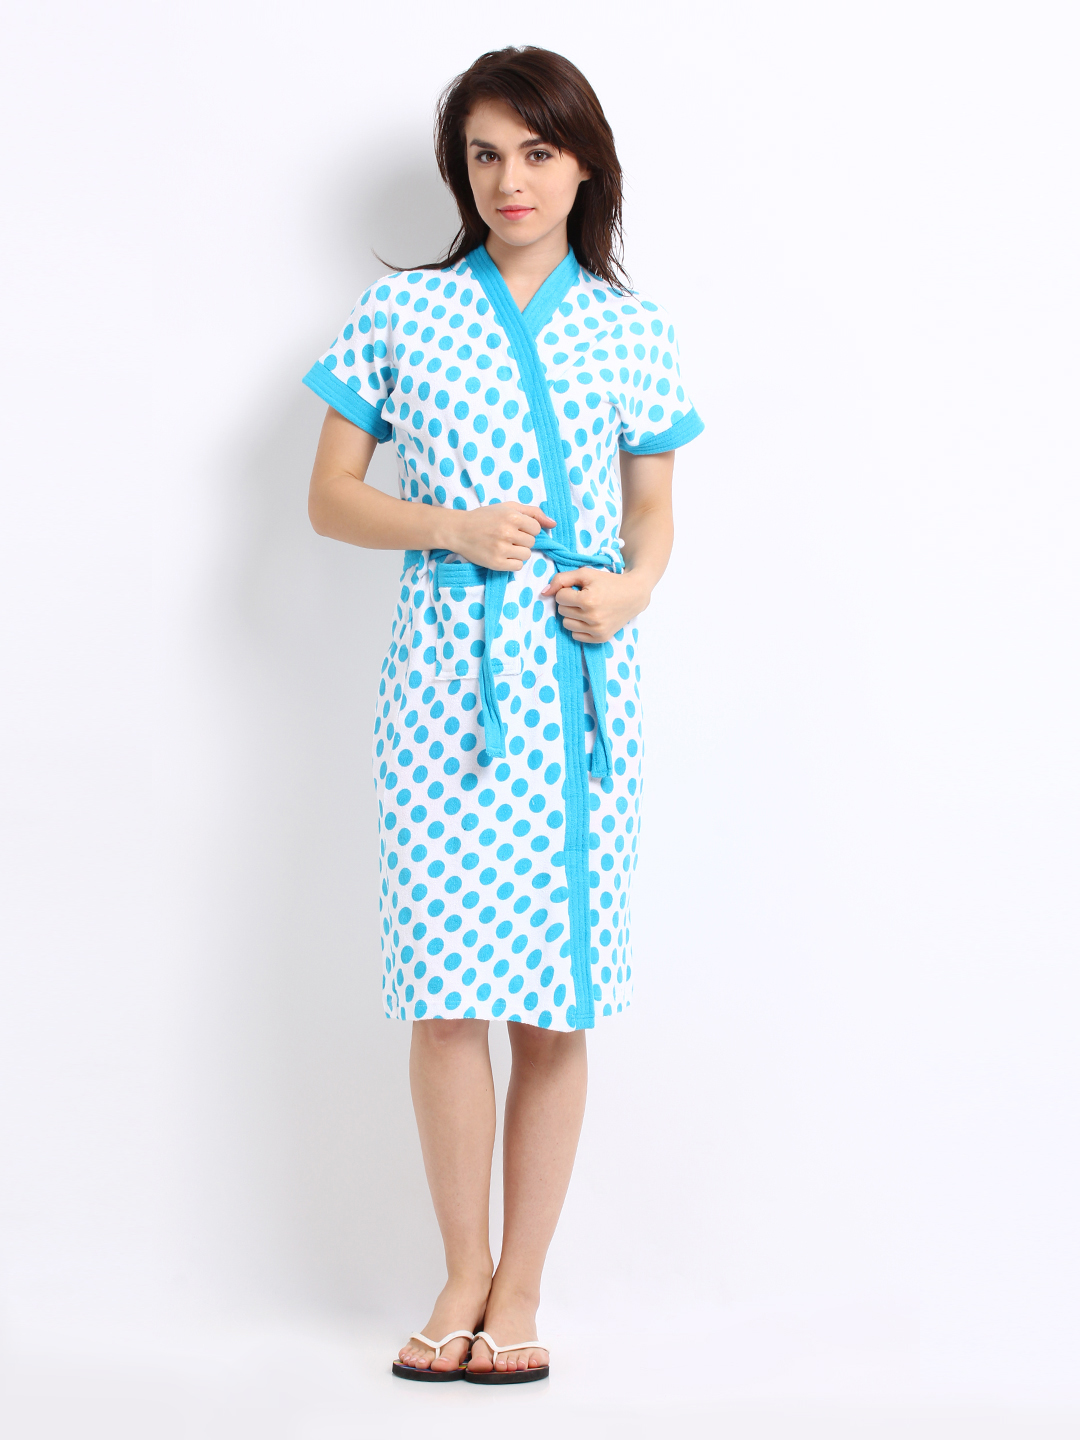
Red Rose Women White & Blue Polka Dot Print Bath Robe
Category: Apparel / Loungewear and Nightwear / Bath Robe
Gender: Women
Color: Blue
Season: Winter 2015
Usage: Casual